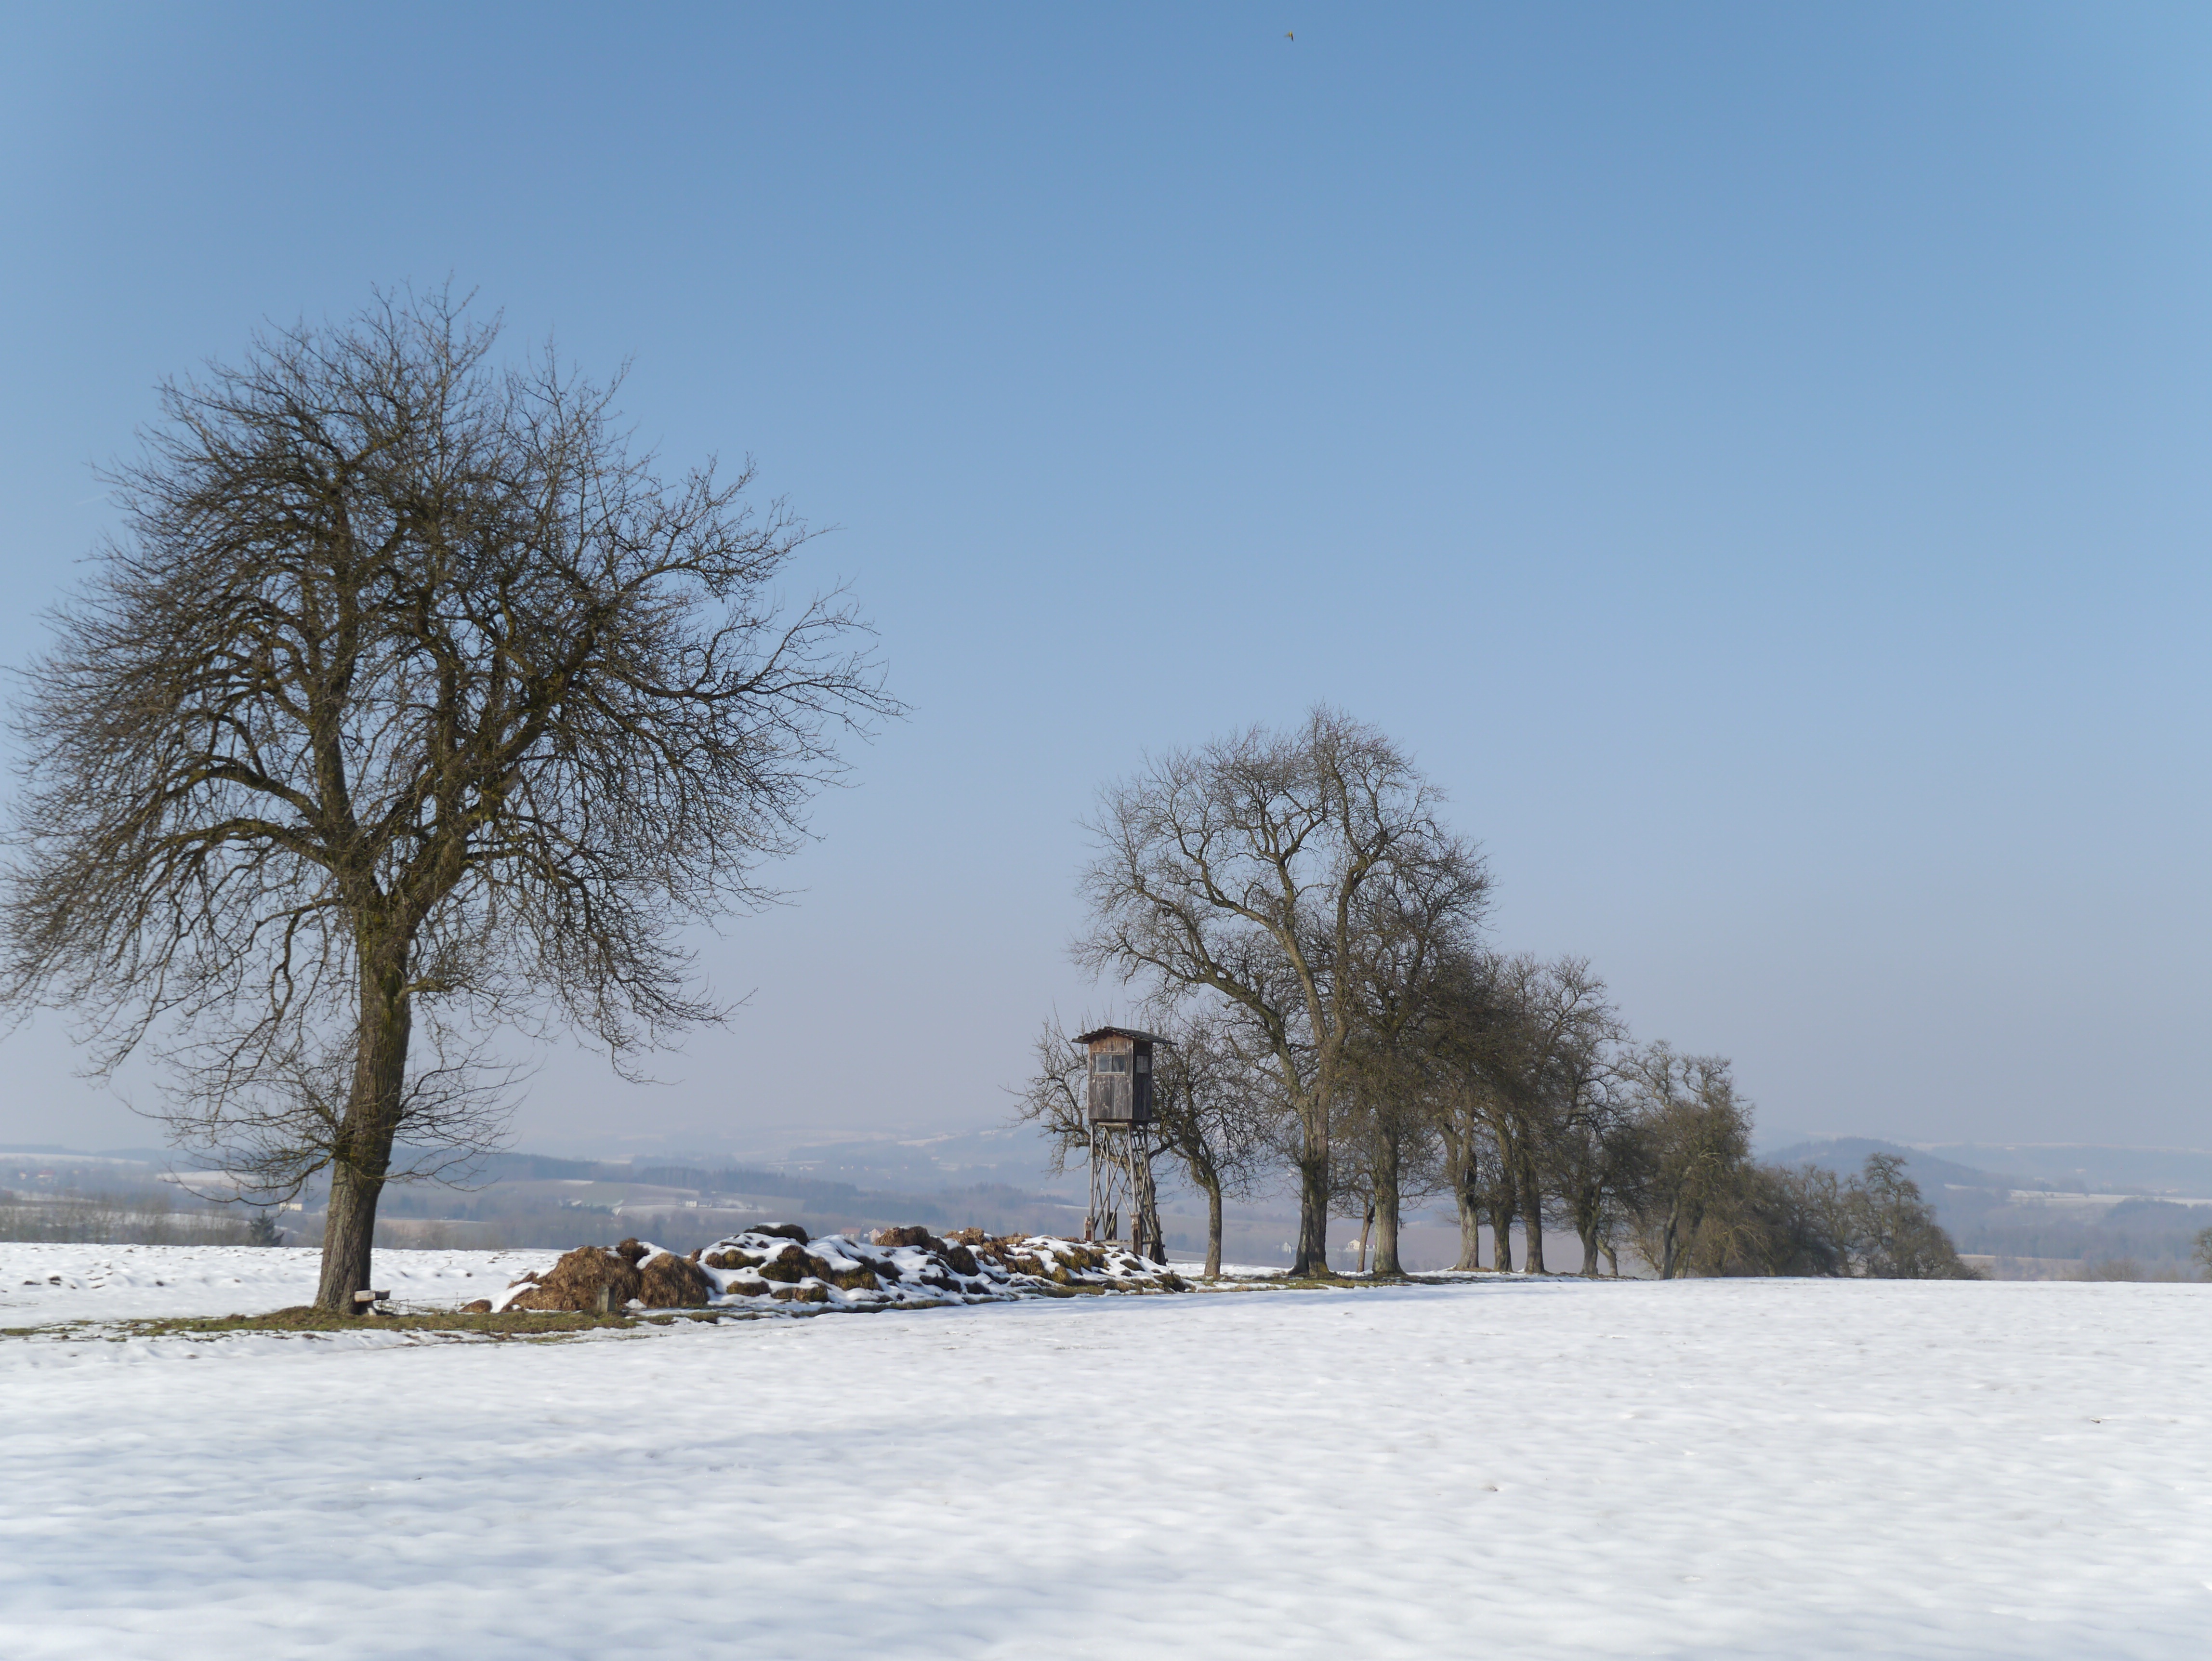
tree, snow, winter, morning, frost, ice, weather, season, trees, blizzard, mood, wintry, freezing, woody plant